Bjørn Ihler

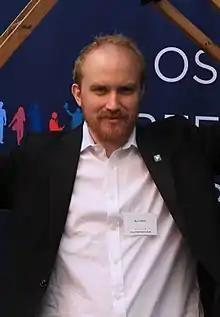
Bjorn Ihler at the Oslo Freedom Forum 2015

Bjørn Magnus Jacobsen Ihler (born June 30, 1991) is a Norwegian peace activist and public speaker who chairs of the Global Internet Forum to Counter Terrorism's Independent Advisory Committee. He is a co-founder of the Khalifa Ihler Institute and was a founding member of the project "Extremely together" project through the Kofi Annan Foundation.